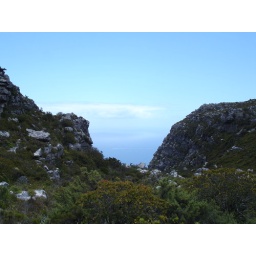
You can see the clear blue water far below